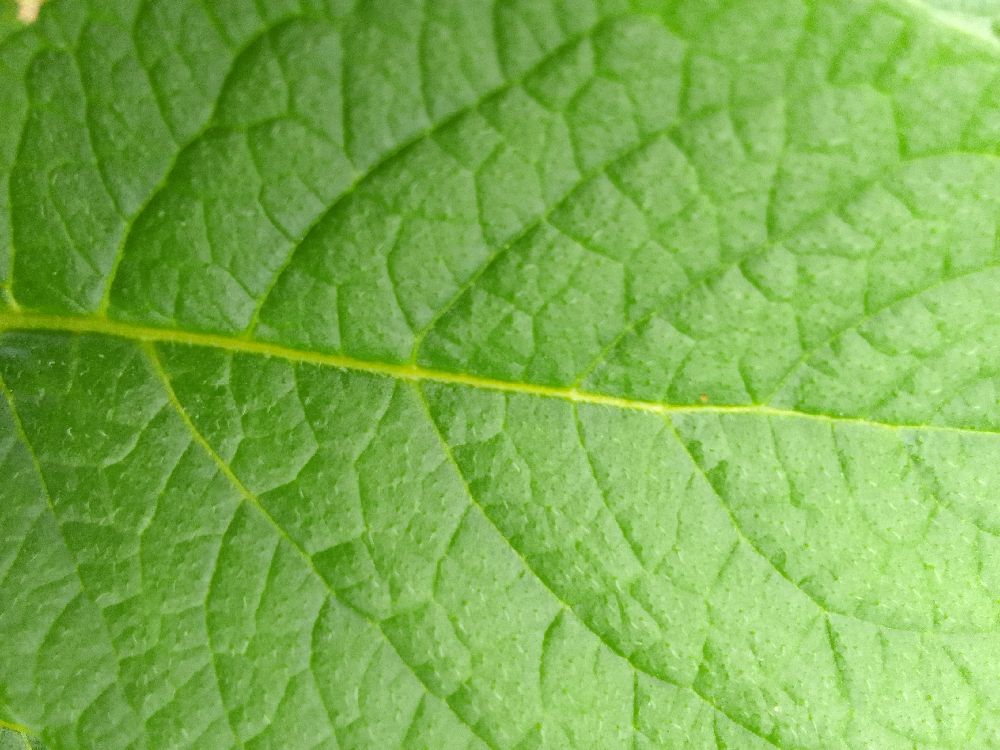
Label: Healthy